George F. Burgess

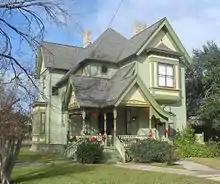
The G.F. Burgess House was built by the congressman at 803 St. Lawrence Street, Gonzales, Texas in 1899.

George Farmer Burgess (September 21, 1861 – December 31, 1919) was a U.S. Representative from Texas.